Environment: real
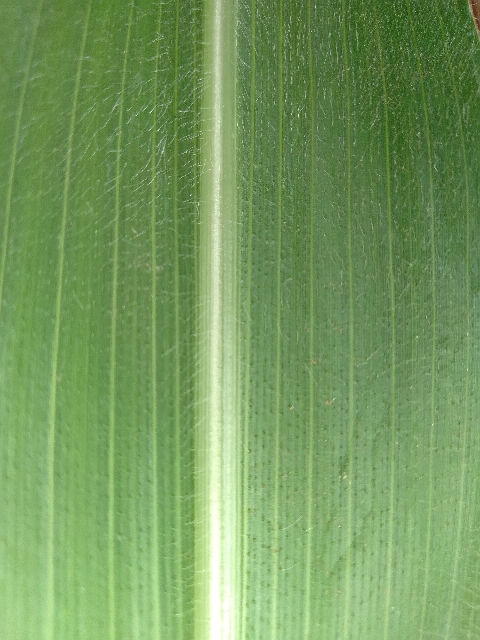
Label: healthy